Anastasia Fedotova

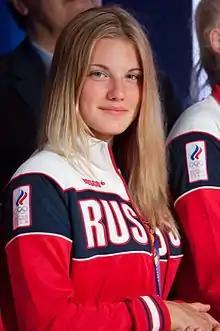

Anastasia Aleksandrovna Fedotova (born 30 November 1998) is a Russian water polo player. She competed in the 2020 Summer Olympics as alternate.